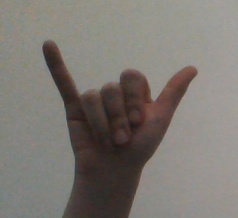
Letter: ya